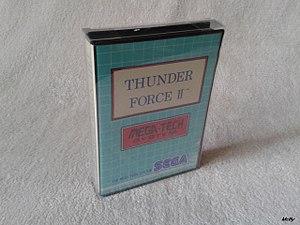
tf2 version arcade
Thunder Force II est un jeu vidéo de type shoot 'em up à défilement multidirectionnel et horizontal développé et édité par TecnoSoft, sorti en 1988 sur l'ordinateur Sharp X68000. Il a été adapté sur Mega Drive en 1989.